New York State Route 205

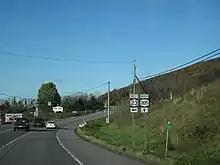
NY 205 northbound looking at former southern terminus before 1970

The reconstruction of NY 205 transformed the road into the main north–south connection between West Oneonta and Oaksville. At the same time, the parallel Southern New York Railroad had become unprofitable as the highways running alongside the track had become more appealing to shippers and travelers than the railroad itself. In 1940, the railroad abandoned the section of its line between West Oneonta and Jordanville, Herkimer County. The track ran alongside state routes for most of its length, and the presence of NY 205 and NY 167 was noted as a contributing factor to the line's demise in the railroad's abandonment petition to the Interstate Commerce Commission.